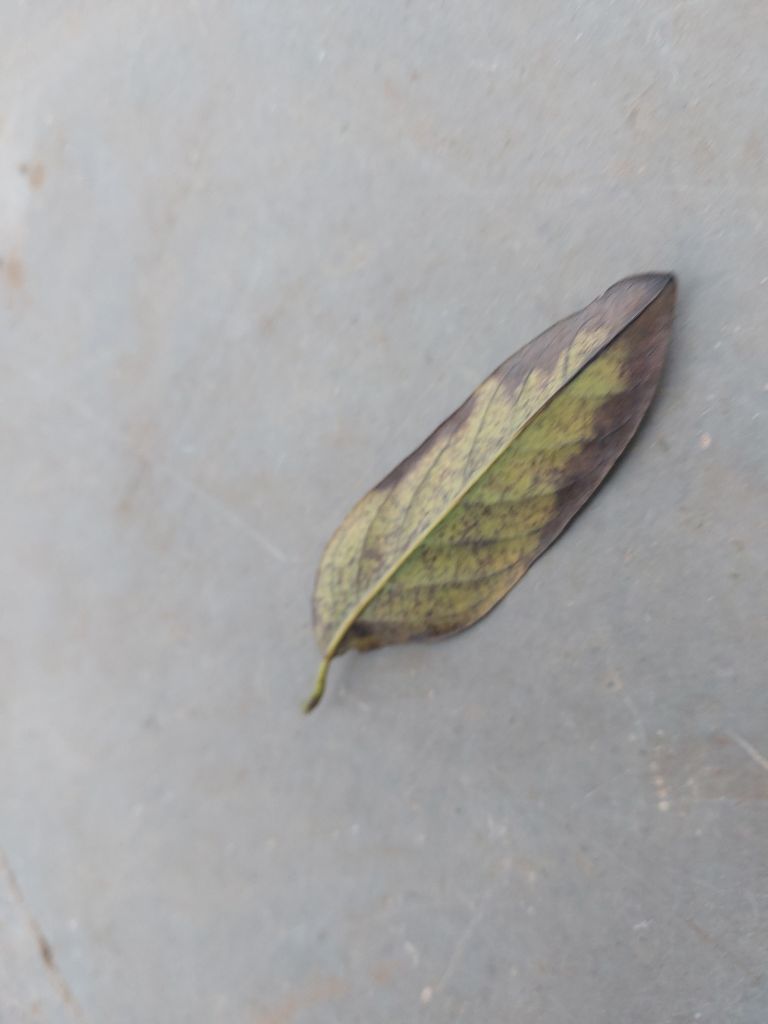
Disease label: Leaf spot on Leaves